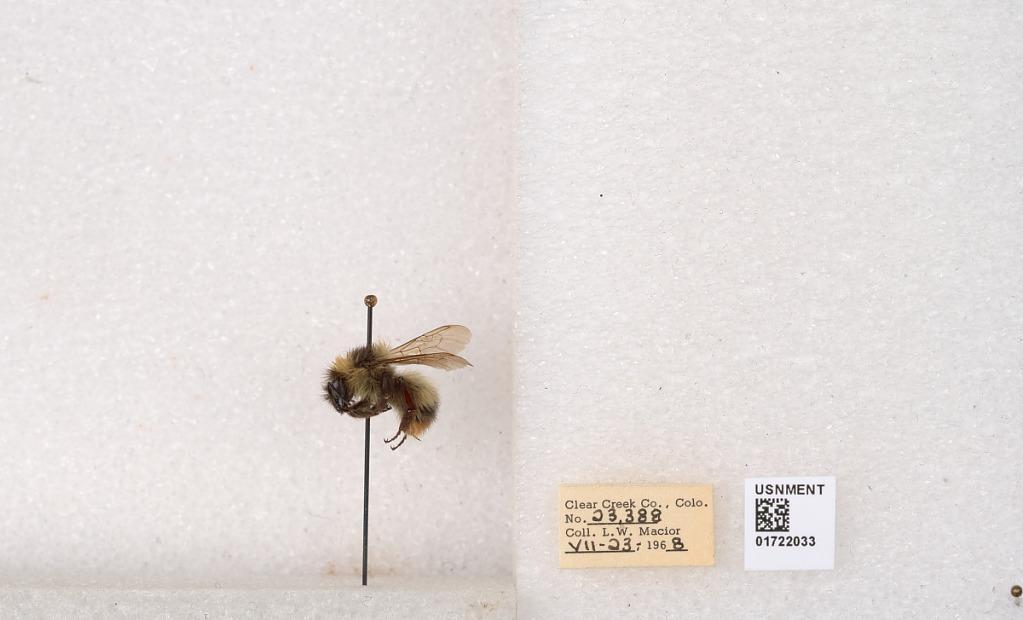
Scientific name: Bombus kirbyellus
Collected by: L. Macior
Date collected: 1968-7-23
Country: United States
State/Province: Colorado
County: Clear Creek
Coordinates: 39.6891, -105.644